Francesco Domingo

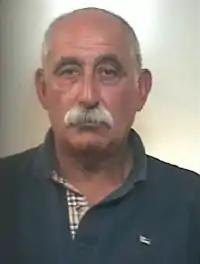
Mugshot of Francesco Domingo

Francesco Domingo (born 1956) is a member of the Sicilian Mafia and the boss of the Castellammare del Golfo Mafia family, which in turn belongs to the mandamento of Alcamo. Domingo was allegedly very close to Matteo Messina Denaro.